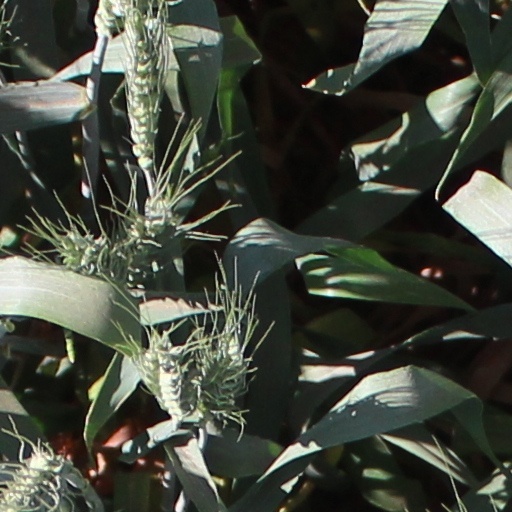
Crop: wheat